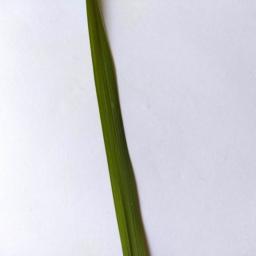
Label: Rice___Healthy